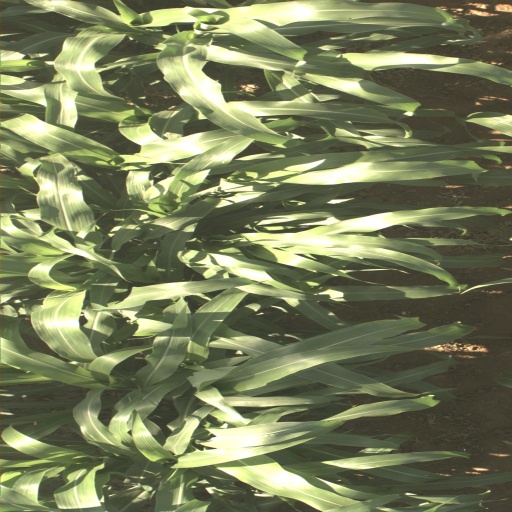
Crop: sorghum